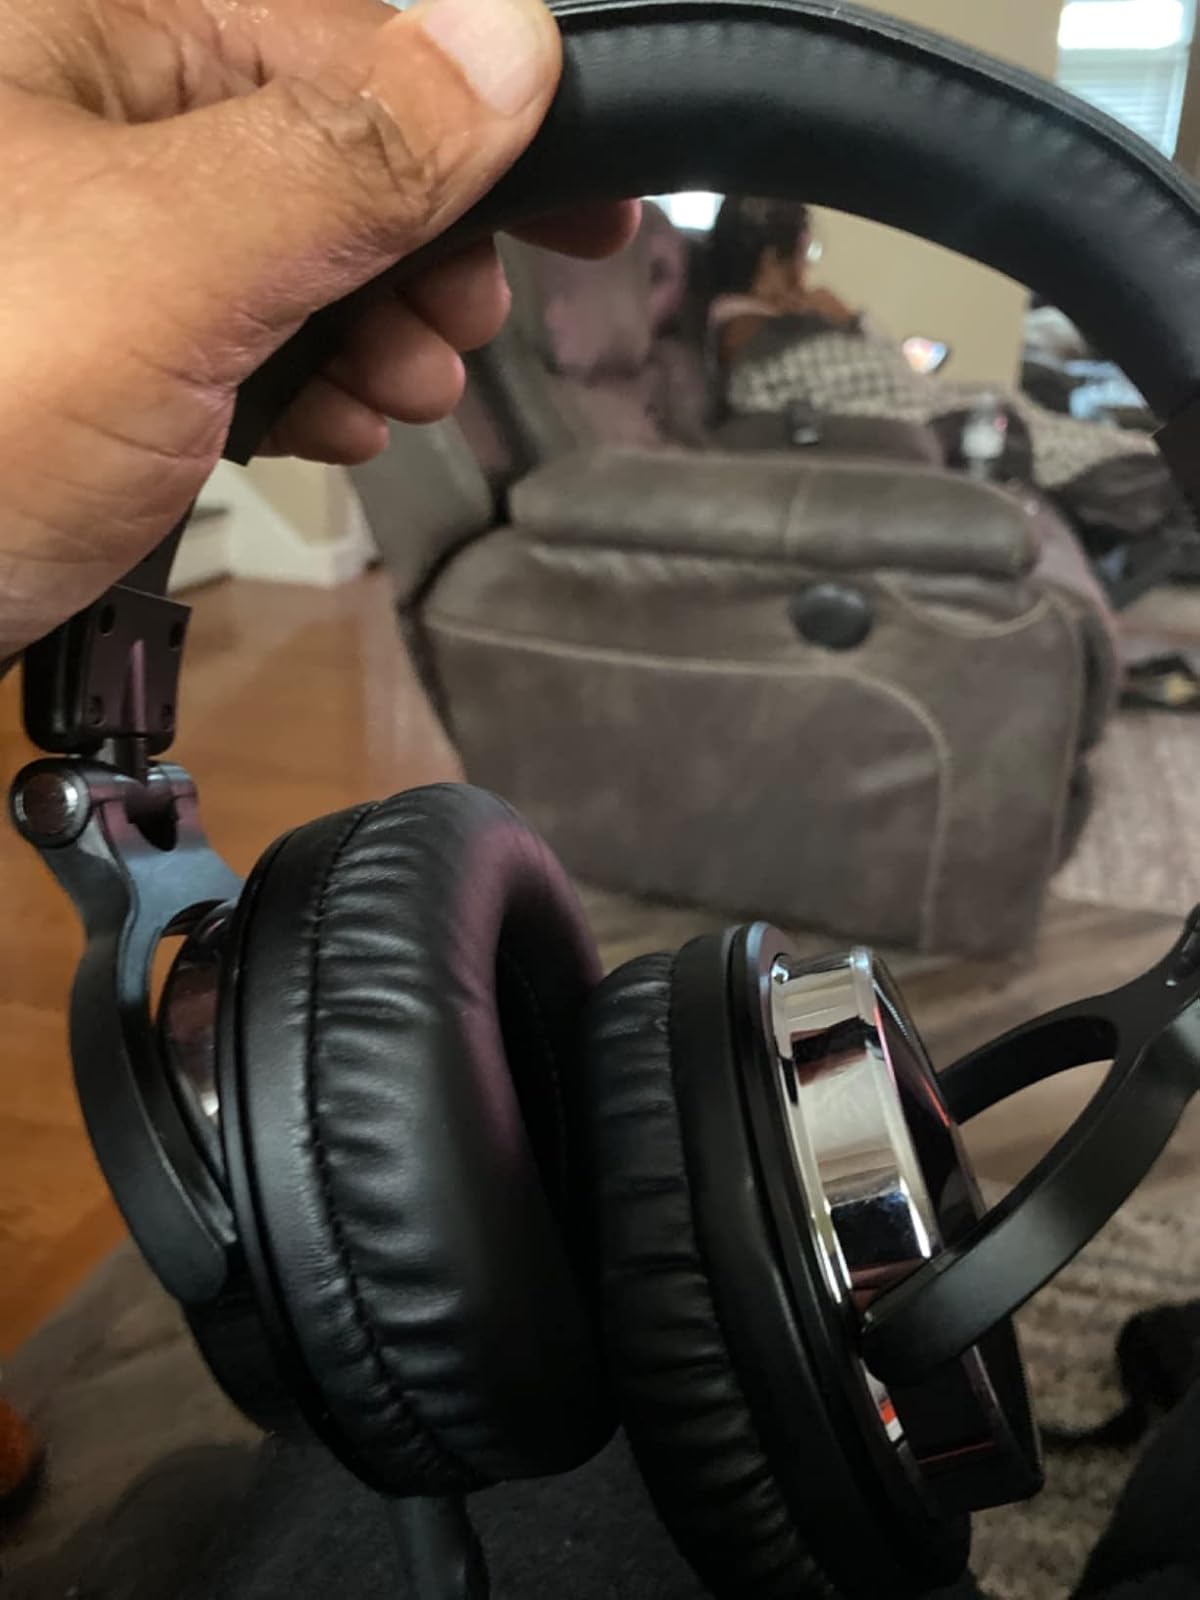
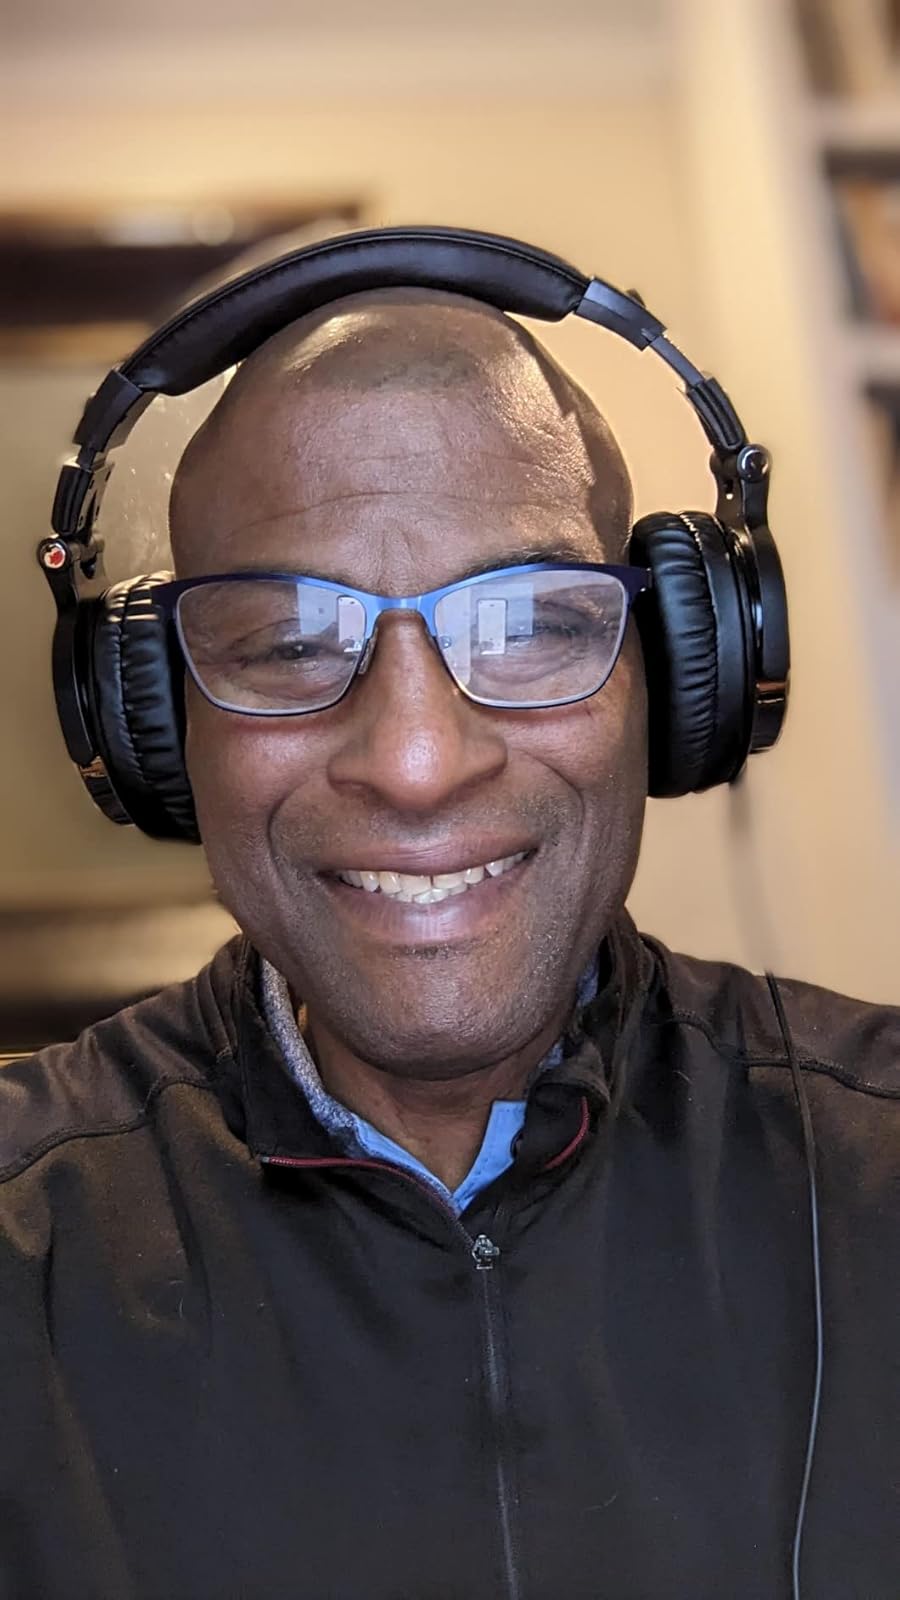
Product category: headphones
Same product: yes